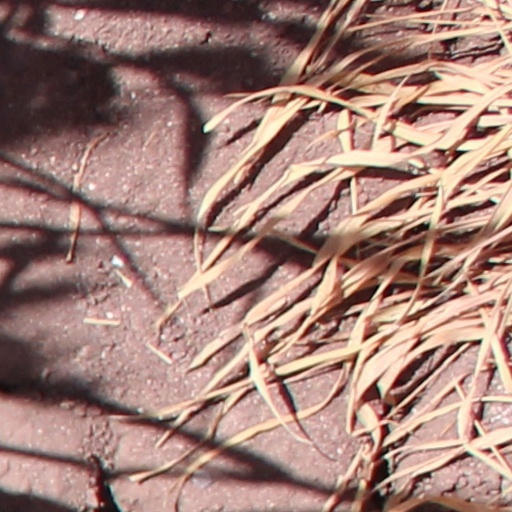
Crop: wheat